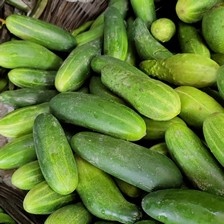
Label: cucumber